William Friedkin

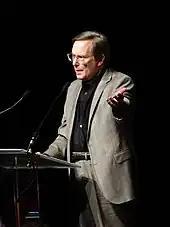
Friedkin at the 2012 Deauville American Film Festival

His next film, "The French Connection", was released to wide critical acclaim in 1971. Shot in a gritty style more suited for documentaries than Hollywood features, the film won five Academy Awards, including Best Picture and Best Director. Friedkin's next film was 1973's "The Exorcist", based on William Peter Blatty's best-selling novel, which revolutionized the horror genre and is considered by some critics to be one of the greatest horror movies of all time. "The Exorcist" was nominated for 10 Academy Awards, including Best Picture and Best Director. It won for Best Screenplay and Best Sound. Following these two pictures, Friedkin, along with Francis Ford Coppola and Peter Bogdanovich, was deemed one of the premier directors of New Hollywood. In 1973, the trio announced the formation of an independent production company at Paramount Pictures, The Directors Company. Whereas Coppola directed "The Conversation" and Bogdanovich, the Henry James adaptation, "Daisy Miller", Friedkin abruptly left the company, which was soon closed by Paramount.